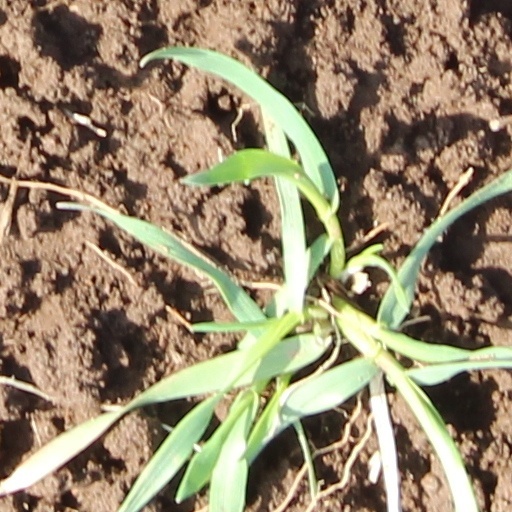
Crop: wheat